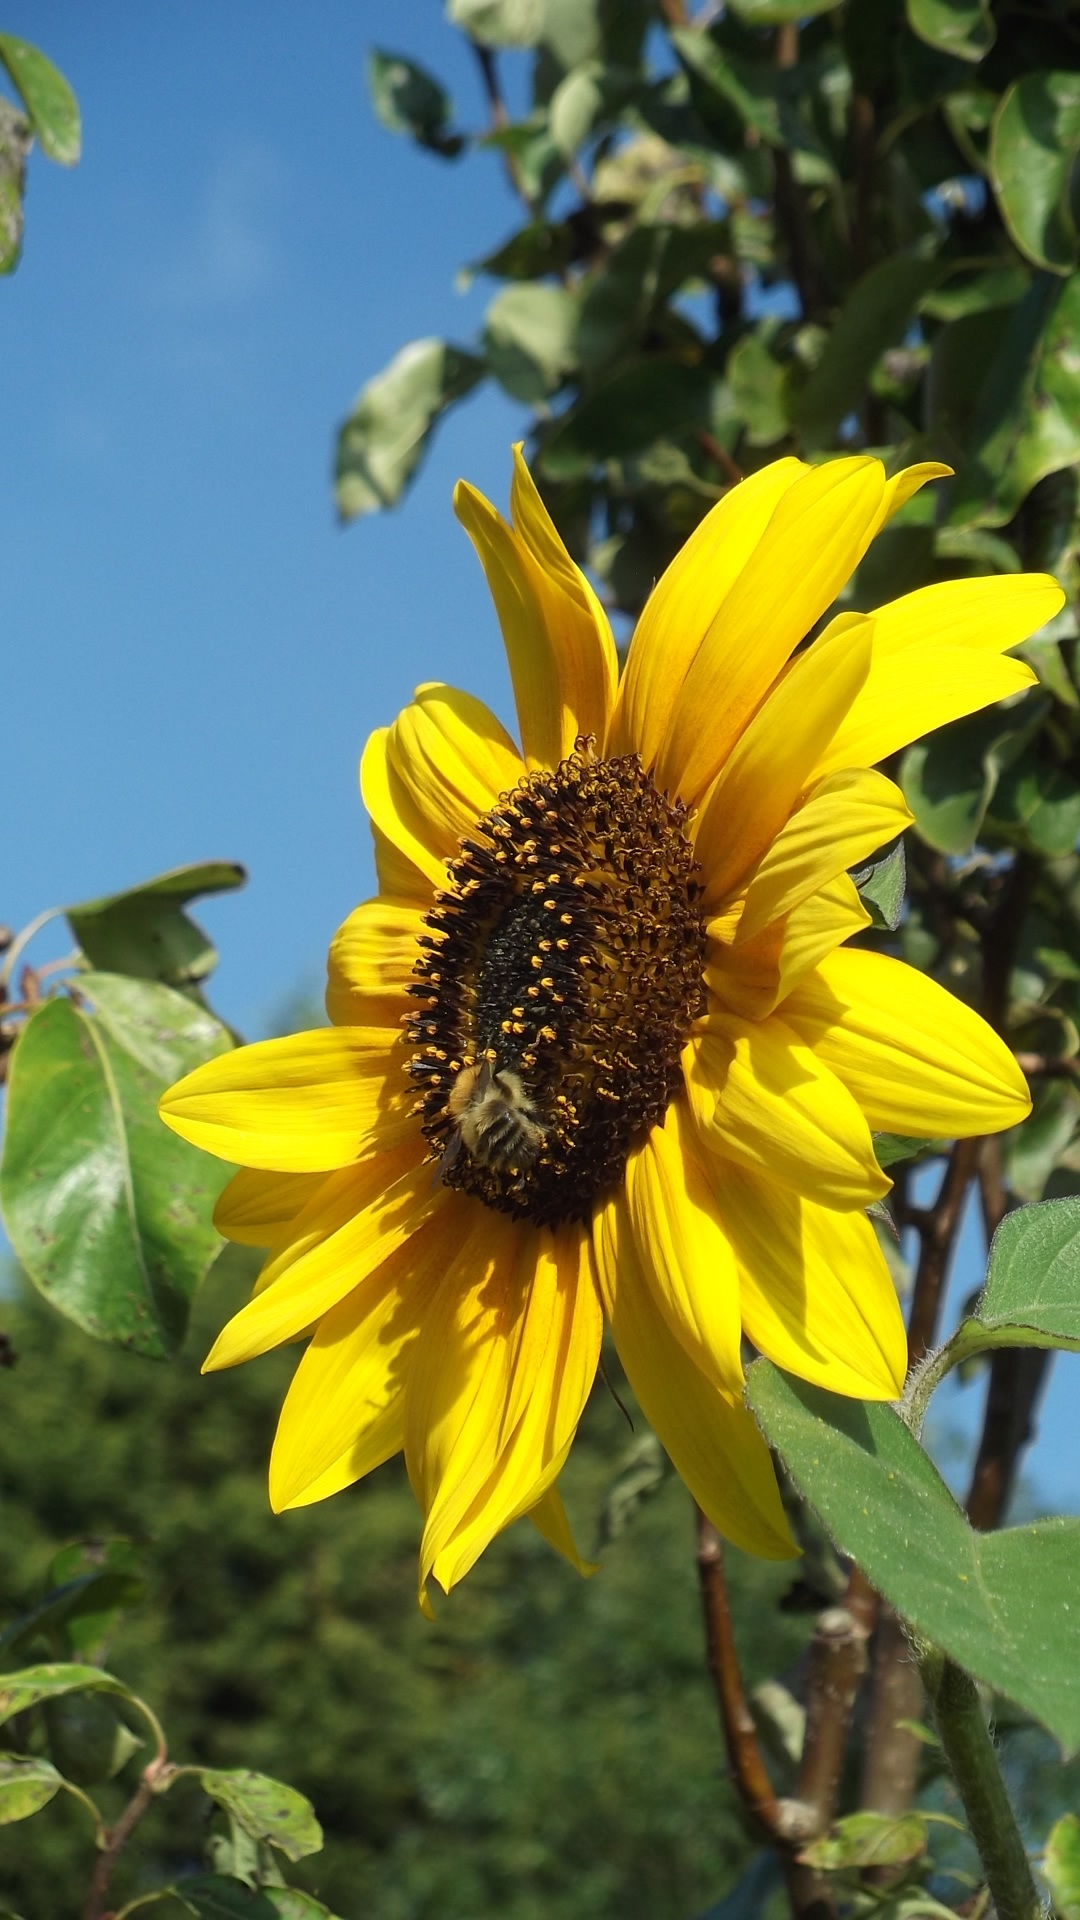
nature, plant, field, flower, petal, summer, insect, botany, yellow, flora, fauna, sunflower, wildflower, bee, nectar, macro photography, flowering plant, honey bee, daisy family, sunflower seed, annual plant, land plant, membrane winged insect